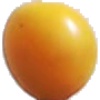
Label: cherry_wax_yellow